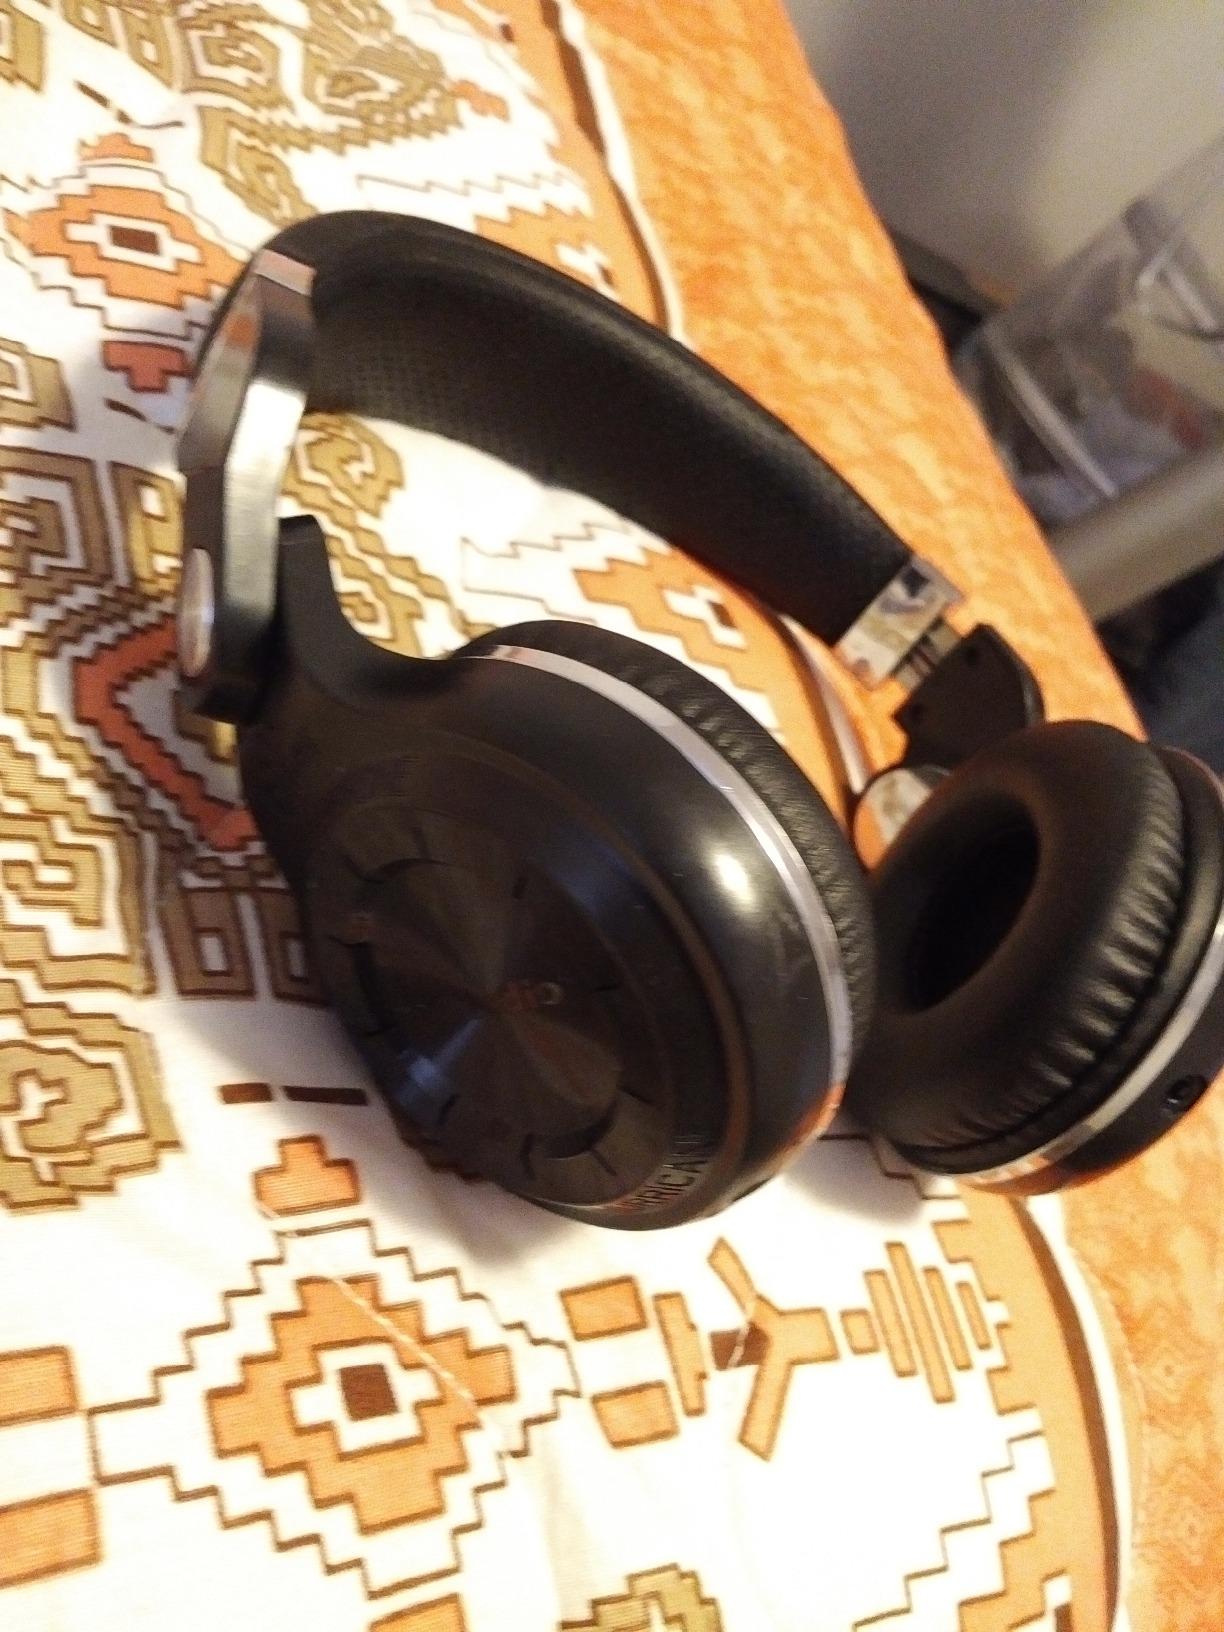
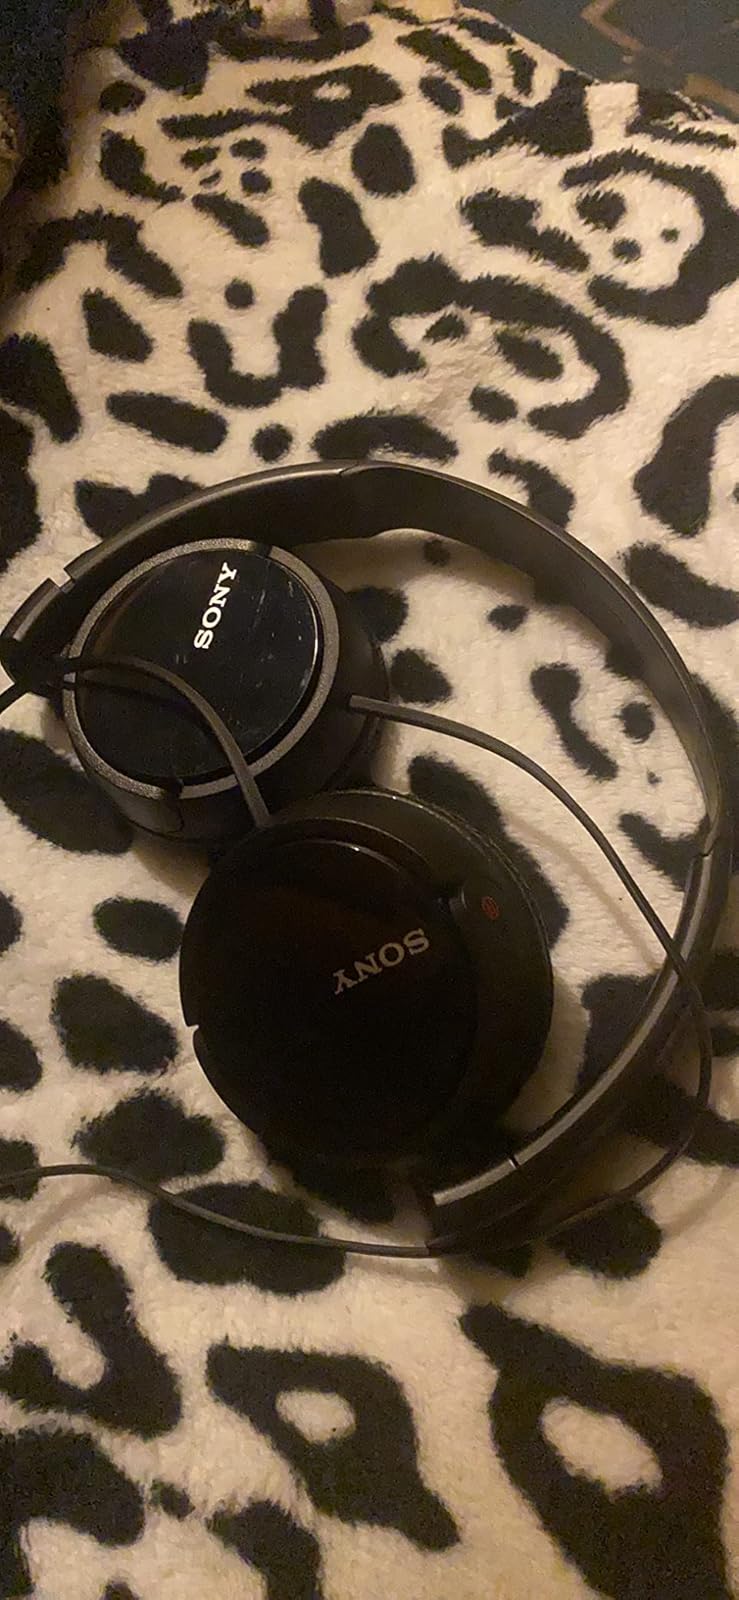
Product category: headphones
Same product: no